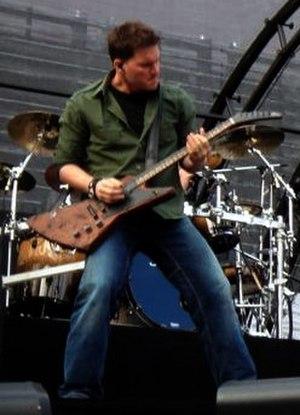
Ryan Peake, né le 1ᵉʳ mars 1973 à Brooks en Alberta est le guitariste rythmique du groupe Nickelback.